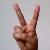
The image shows a hand gesture representing the letter 'V' in Indian Sign Language.